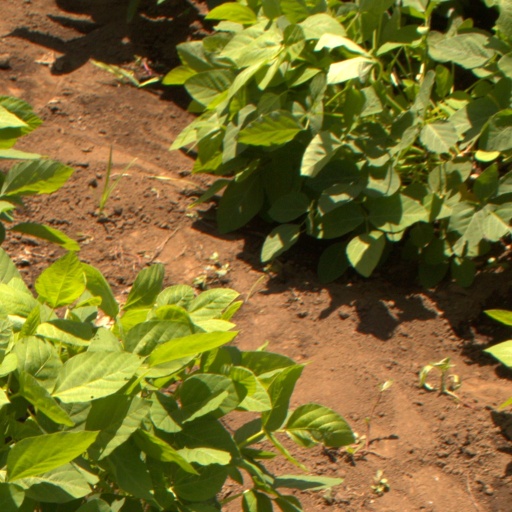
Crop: soybean